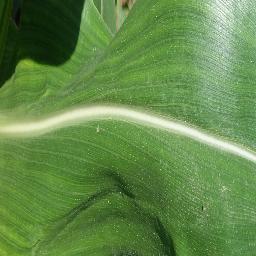
Label: Corn_(Maize)___Healthy